History of Pulicat

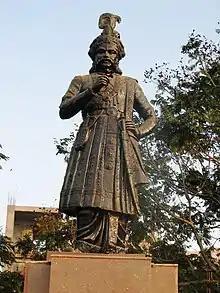
Krishnadevaraya ruled Pulicat 1509–1529

In the 15th and early 16th century, Pulicat rose to importance due to stabilization of the Vijayanagar empire and firm links, including a road, to the great imperial capital of Vijayanagara. In this period, Pulicat was the most important port in southeast India. It was a well-developed trading center thought to have a population exceeding 50,000. The Coromandal coast was a major producer of textiles and yarns for export to Melaka and Burma, and "Anandarayan Pattinam" was the port from which they were shipped. During this period, in Pulicat there was also a great industry for cutting and polishing precious stones as diamonds, sapphires and rubies procured from the Deccan, Ceylon and Pegu (Burma).